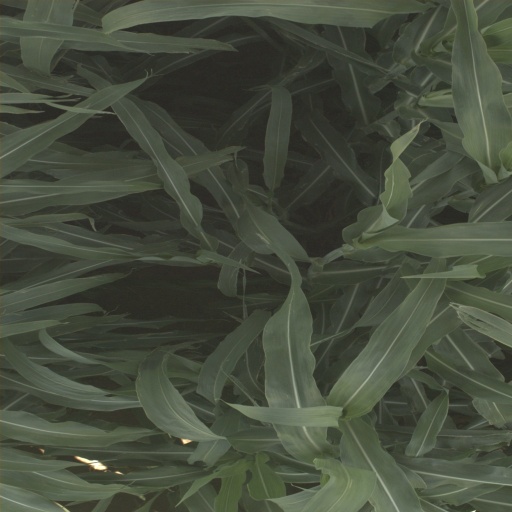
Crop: sorghum